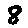
Label: 8